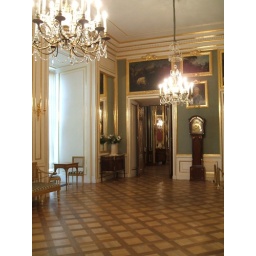
Various shades of green break up the abundance of white and gold in the Castle.